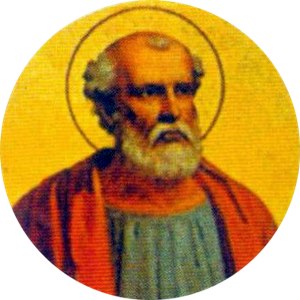
Paverækken / 1. årtusinde / 5. århundrede
Dette er en liste over paver, den romersk-katolske kirkes overhoved. Paverækken strækker sig tilbage til apostlen Peter.